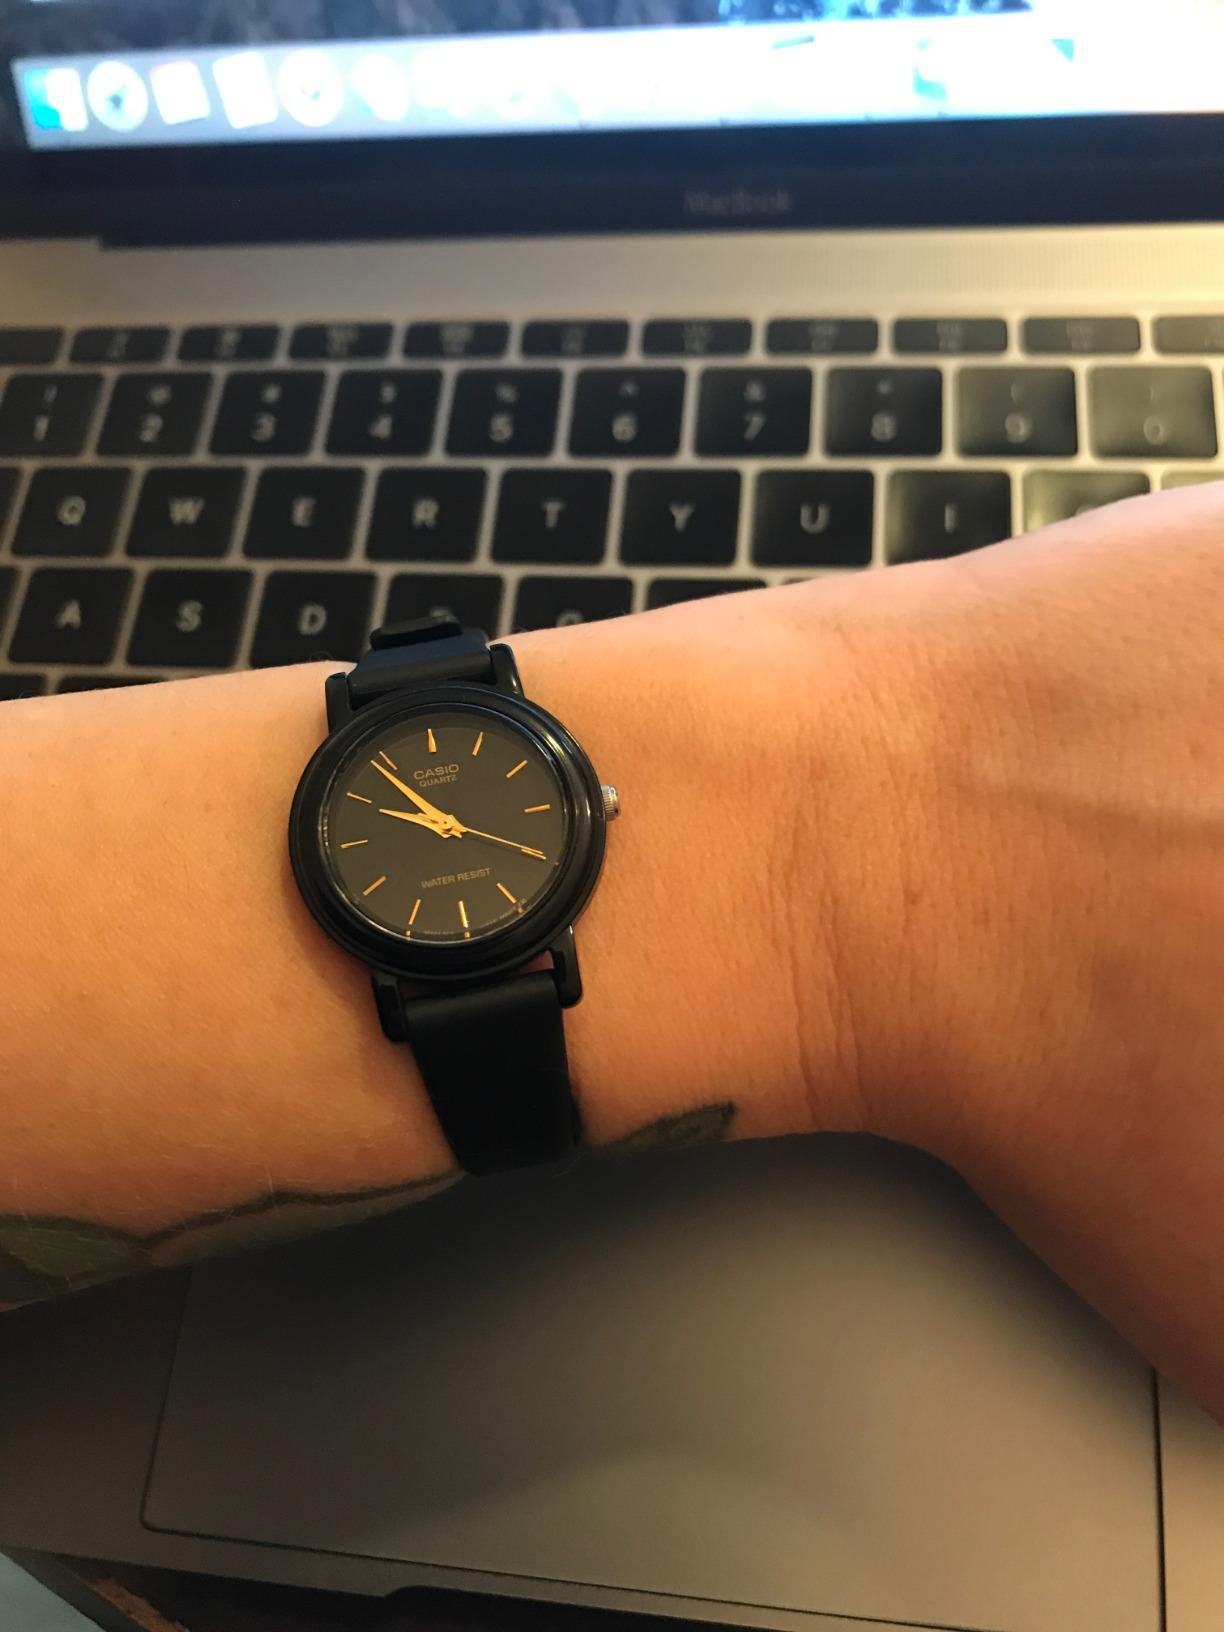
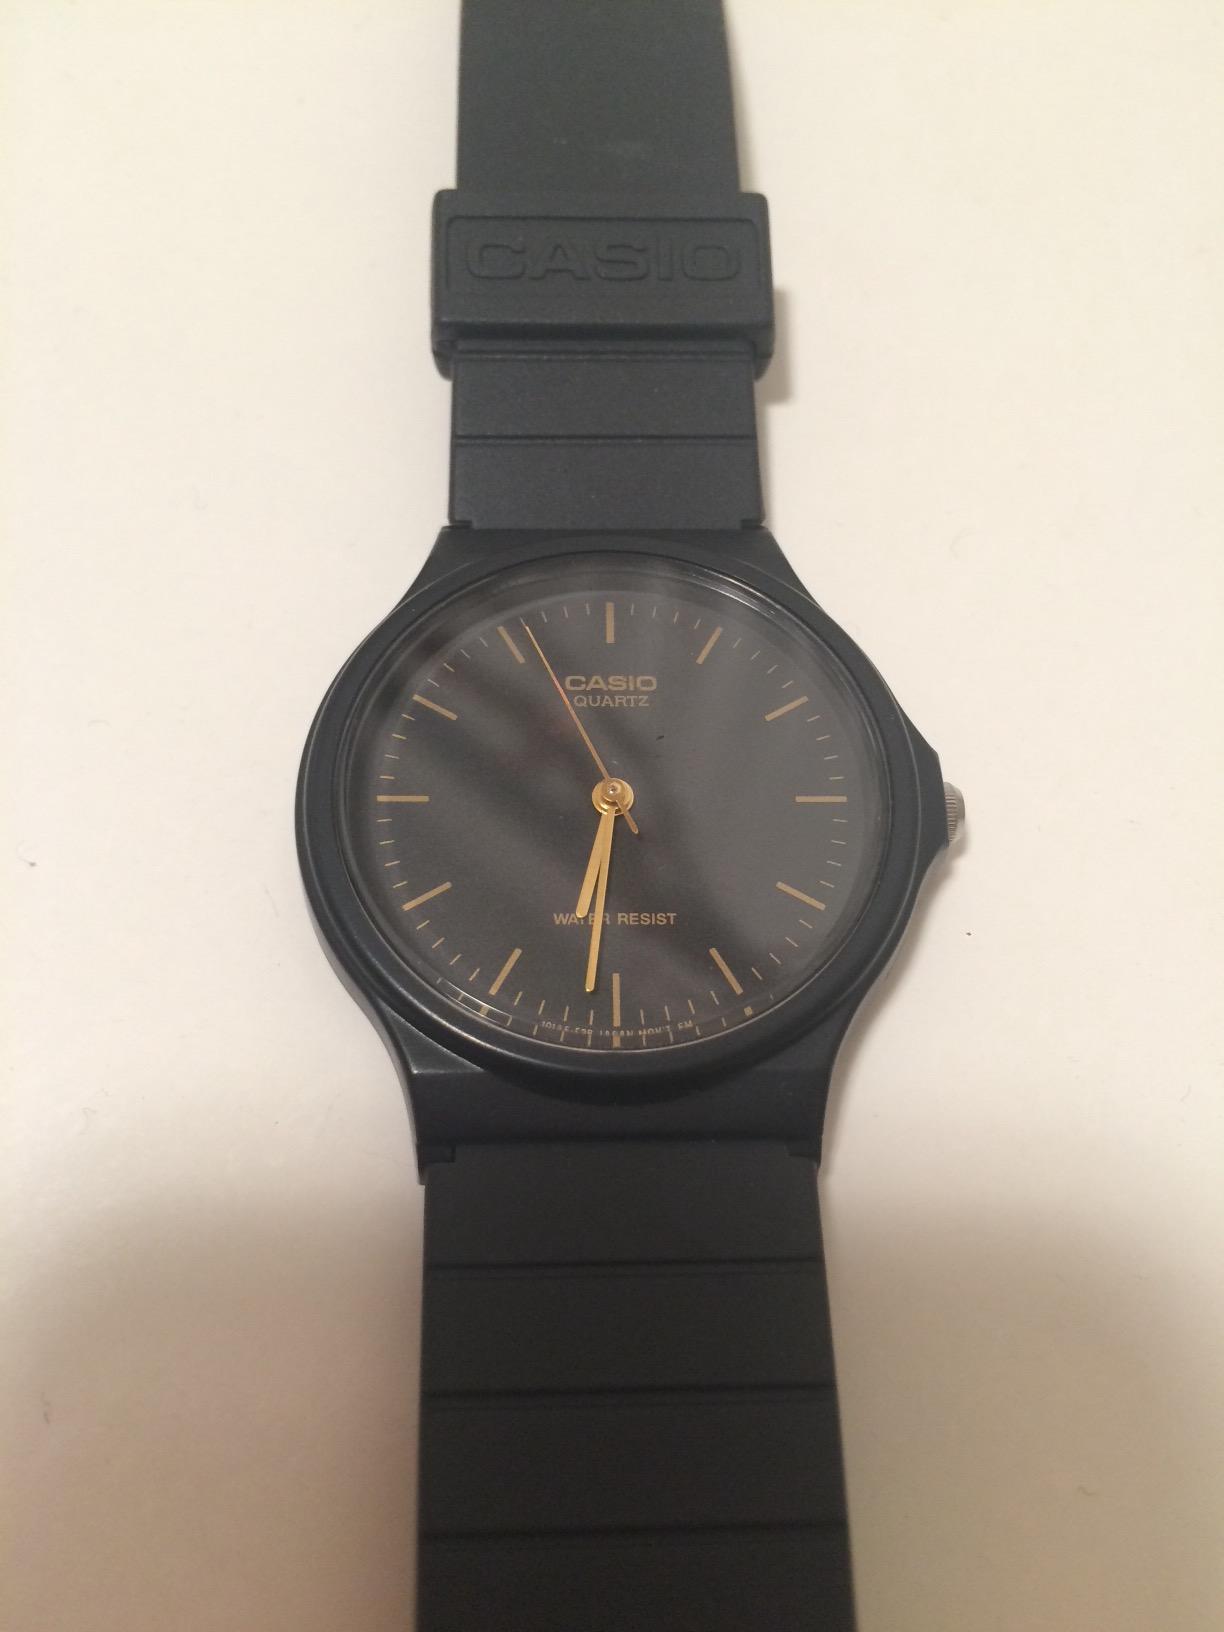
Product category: accessories_watch
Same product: no